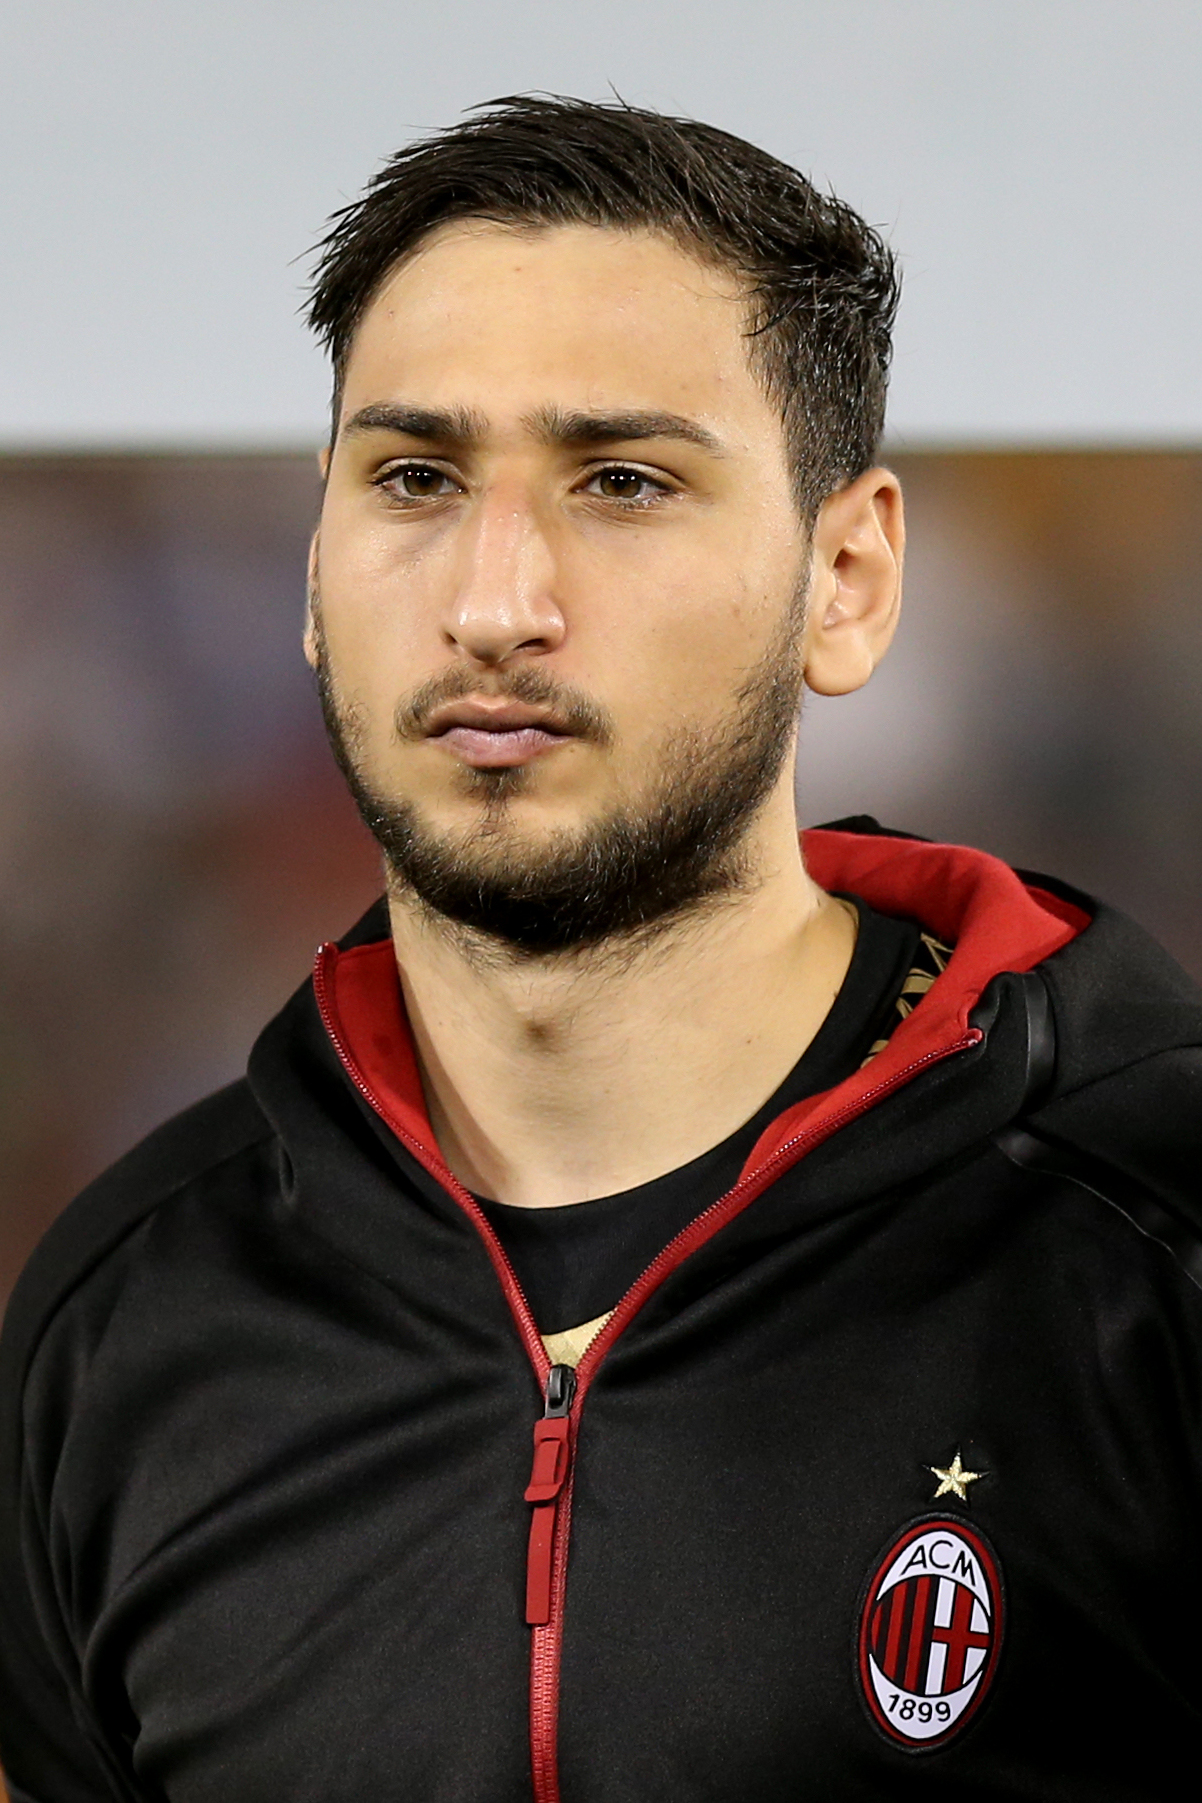
จันลุยจี ดอนนารุมมา

| name = จันลุยจี ดอนนารุมมา
| image = Gianluigi Donnarumma (31895135436) (cropped).jpg
| caption = ดอนนารุมมากับเอซี มิลาน|มิลานในปี 2016
| full_name = จันลุยจี ดอนนารุมมา
| birth_place = กัสเตลลัมมาเรดีสตาเบีย ประเทศอิตาลี
| height = 1.96 เมตร
| position = ผู้รักษาประตู
| currentclub = สโมสรฟุตบอลปารีแซ็ง-แฌร์แม็ง|ปารีแซ็ง-แฌร์แม็ง
| clubnumber = 99
| youthyears1 = 2003–2013
| youthclubs1 = ASD Club Napoli
| youthyears2 = 2013–2015
| youthclubs2 = เอซี มิลาน|มิลาน
| years1 = 2015–2021
| clubs1 = เอซี มิลาน|มิลาน
| caps1 = 215
| goals1 = 0
| years2 = 2021–
| clubs2 = สโมสรฟุตบอลปารีแซ็ง-แฌร์แม็ง|ปารีแซ็ง-แฌร์แม็ง
| caps2 = 80
| goals2 = 0
| nationalyears1 = 2014
| nationalteam1 = ฟุตบอลทีมชาติอิตาลีรุ่นอายุไม่เกิน 15 ปี|อิตาลี อายุไม่เกิน 15 ปี
| nationalcaps1 = 4
| nationalgoals1 = 0
| nationalyears2 = 2014
| nationalteam2 = ฟุตบอลทีมชาติอิตาลีรุ่นอายุไม่เกิน 16 ปี|อิตาลี อายุไม่เกิน 16 ปี
| nationalcaps2 = 3
| nationalgoals2 = 0
| nationalyears3 = 2014–2015
| nationalteam3 = ฟุตบอลทีมชาติอิตาลีรุ่นอายุไม่เกิน 17 ปี|อิตาลี อายุไม่เกิน 17 ปี
| nationalcaps3 = 10
| nationalgoals3 = 0
| nationalyears4 = 2016–2017
| nationalteam4 = ฟุตบอลทีมชาติอิตาลีรุ่นอายุไม่เกิน 21 ปี|อิตาลี อายุไม่เกิน 21 ปี
| nationalcaps4 = 7
| nationalgoals4 = 0
| nationalyears5 = 2016–
| nationalteam5 = ฟุตบอลทีมชาติอิตาลี|อิตาลี
| nationalcaps5 = 61
| nationalgoals5 = 0
MedalCountry|
จันลุยจี ดอนนารุมมา (; เกิด 25 กุมภาพันธ์ ค.ศ. 1999) เป็นนักฟุตบอลอาชีพชาวอิตาลี ปัจจุบันเล่นในตำแหน่งผู้รักษาประตูให้แก่สโมสรฟุตบอลปารีแซ็ง-แฌร์แม็ง|ปารีแซ็ง-แฌร์แม็ง และฟุตบอลทีมชาติอิตาลี|ทีมชาติอิตาลี เขาได้รับการยกย่องอย่างกว้างขวางว่าเป็นหนึ่งในผู้เฝ้าประตูที่ดีที่สุดในโลกฟุตบอล
==ชีวิตส่วนตัว==
ดอนนารุมมามีพี่ชายที่เล่นในตำแหน่งเดียวกันชื่อ อันโตนีโอ ดอนนารุมมา|อันโตนีโอ ซึ่งปัจจุบันเล่นให้กับสโมสรฟุตบอลเจนัว|เจนัว เขาสนับสนุนมิลานตั้งแต่เด็ก ถึงแม้ว่าตอนโตขึ้นจะเชิดชูจันลุยจี บุฟฟอนก็ตาม
==สถิติอาชีพ==
===สโมสร===
| class="wikitable" style="text-align:center"
|-
!rowspan="2"|สโมสร
!rowspan="2"|ฤดูกาล
!colspan="3"|ลีก
!colspan="2"|ถ้วย
!colspan="2"|ยุโรป
!colspan="2"|อื่น ๆ
!colspan="2"|รวม
|-
!ดิวิชัน!!ลงเล่น!!ประตู!!ลงเล่น!!ประตู!!ลงเล่น!!ประตู!!ลงเล่น!!ประตู!!ลงเล่น!!ประตู
|-
|rowspan="7"|เอซี มิลาน|มิลาน
|2015–16 A.C. Milan season|2015–16
|เซเรียอา
|30||0||1||0||colspan="2"|—||colspan="2"|—||31||0
|-
|สโมสรฟุตบอลเอซีมิลานในฤดูกาล 2016–17|2016–17
|เซเรียอา
|38||0||2||0||colspan="2"|—||1||0||41||0
|-
|สโมสรฟุตบอลเอซีมิลานในฤดูกาล 2017–18|2017–18
|เซเรียอา
|38||0||4||0||11||0||colspan="2"|—||53||0
|-
|สโมสรฟุตบอลเอซีมิลานในฤดูกาล 2018–19|2018–19
|เซเรียอา
|36||0||2||0||0||0||1||0||39||0
|-
|สโมสรฟุตบอลเอซีมิลานในฤดูกาล 2019–20|2019–20
|เซเรียอา
|36||0||3||0||colspan="2"|—||colspan="2"|—||39||0
|-
|สโมสรฟุตบอลเอซีมิลานในฤดูกาล 2020–21|2020–21
|เซเรียอา
|37||0||0||0||11||0||colspan="2"|—||48||0
|-
!colspan="2"|รวม
!215!!0!!12!!0!!22!!0!!2!!0!!251!!0
|-
|rowspan="4"|สโมสรฟุตบอลปารีแซ็ง-แฌร์แม็ง|ปารีแซ็ง-แฌร์แม็ง
|สโมสรฟุตบอลปารีแซ็ง-แฌร์แม็งในฤดูกาล 2021–22|2021–22
|ลีกเอิง
|17||0||2||0||5||0||0||0||24||0
|-
|สโมสรฟุตบอลปารีแซ็ง-แฌร์แม็งในฤดูกาล 2022–23|2022–23
|ลีกเอิง
|38||0||1||0||8||0||1||0||48||0
|-
|สโมสรฟุตบอลปารีแซ็ง-แฌร์แม็งในฤดูกาล 2023–24|2023–24
|ลีกเอิง
|12||0||0||0||4||0||0||0||16||0
|-
!colspan="2"|รวม
!67!!0!!3!!0!!17!!0!!1!!0!!88!!0
|-
!colspan="3"|รวมทั้งหมด
!282!!0!!15!!0!!39!!0!!3!!0!!339!!0
|
===ทีมชาติ===
| class="wikitable" style="text-align:center"
!ทีมชาติ!!ปี!!ลงเล่น!!ประตู
|-
|rowspan="8"|ฟุตบอลทีมชาติอิตาลี|อิตาลี
|2016||2||0
|-
|2017||2||0
|-
|2018||7||0
|-
|2019||5||0
|-
|2020||6||0
|-
|2021||18||0
|-
|2022||10||0
|-
|2023||10||0
|-
!colspan="2"|รวม!!60!!0
|
==เกียรติประวัติ==
เอซี มิลาน
*Supercoppa Italiana: 2016 Supercoppa Italiana|2016
ปารีแซ็ง-แฌร์แม็ง
* Ligue 1: 2021–22 Ligue 1|2021–22, 2022–23 Ligue 1|2022–23, 2023–24 Ligue 1|2023–24
* Coupe de France: 2023–24 Coupe de France|2023–24
* Trophée des Champions: 2022 Trophée des Champions|2022, 2023 Trophée des Champions|2023
ทีมชาติอิตาลี
*ฟุตบอลชิงแชมป์แห่งชาติยุโรป: UEFA Euro 2020|2020
*ยูฟ่าเนชันส์ลีก อันดับที่ 3: 2020–21 UEFA Nations League|2020–21, 2022–23 UEFA Nations League|2022–23
==อ้างอิง==
==แหล่งข้อมูลอื่น==
* Gianluigi Donnarumma at the Paris Saint-Germain F.C. website
* Gianluigi Donnarumma at the Italian Football Federation website
*
*
*
Navboxes
|title = ทีมชาติอิตาลี
|fg= #FFFFFF
|bg= #0066BC
|bordercolor= darkblue
Navboxes
| title = รางวัล
| bg = gold
| fg = navy
หมวดหมู่:นักฟุตบอลชาวอิตาลี
หมวดหมู่:ผู้รักษาประตูฟุตบอล
หมวดหมู่:ผู้เล่นเอซี มิลาน
หมวดหมู่:ผู้เล่นสโมสรฟุตบอลปารีแซ็ง-แฌร์แม็ง
หมวดหมู่:ผู้เล่นในเซเรียอา
หมวดหมู่:ผู้เล่นในลีกเอิง
หมวดหมู่:ผู้เล่นในฟุตบอลชิงแชมป์แห่งชาติยุโรป 2020
หมวดหมู่:ผู้เล่นในชุดชนะเลิศฟุตบอลชิงแชมป์แห่งชาติยุโรป
หมวดหมู่:ผู้เล่นในฟุตบอลชิงแชมป์แห่งชาติยุโรป 2024